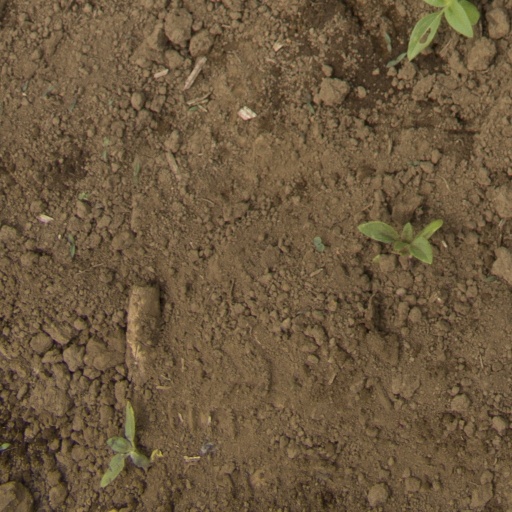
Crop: Jerusalem artichoke